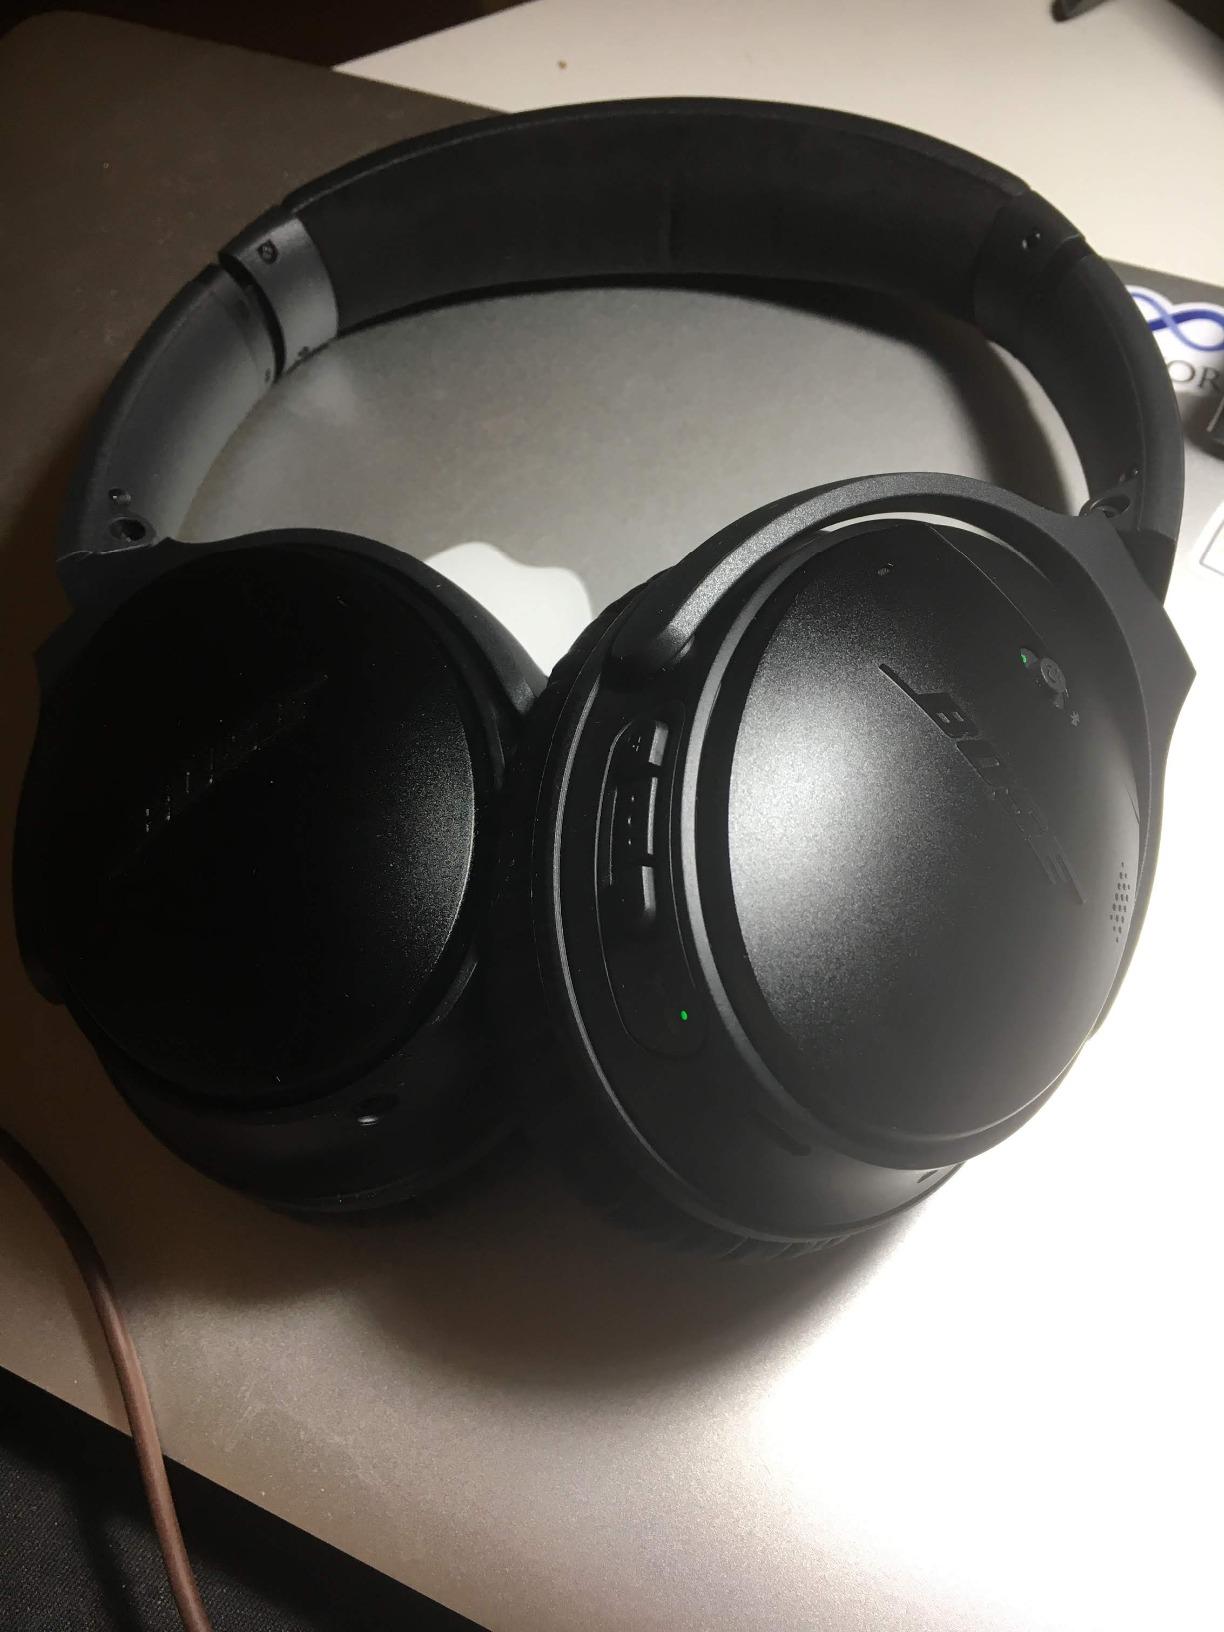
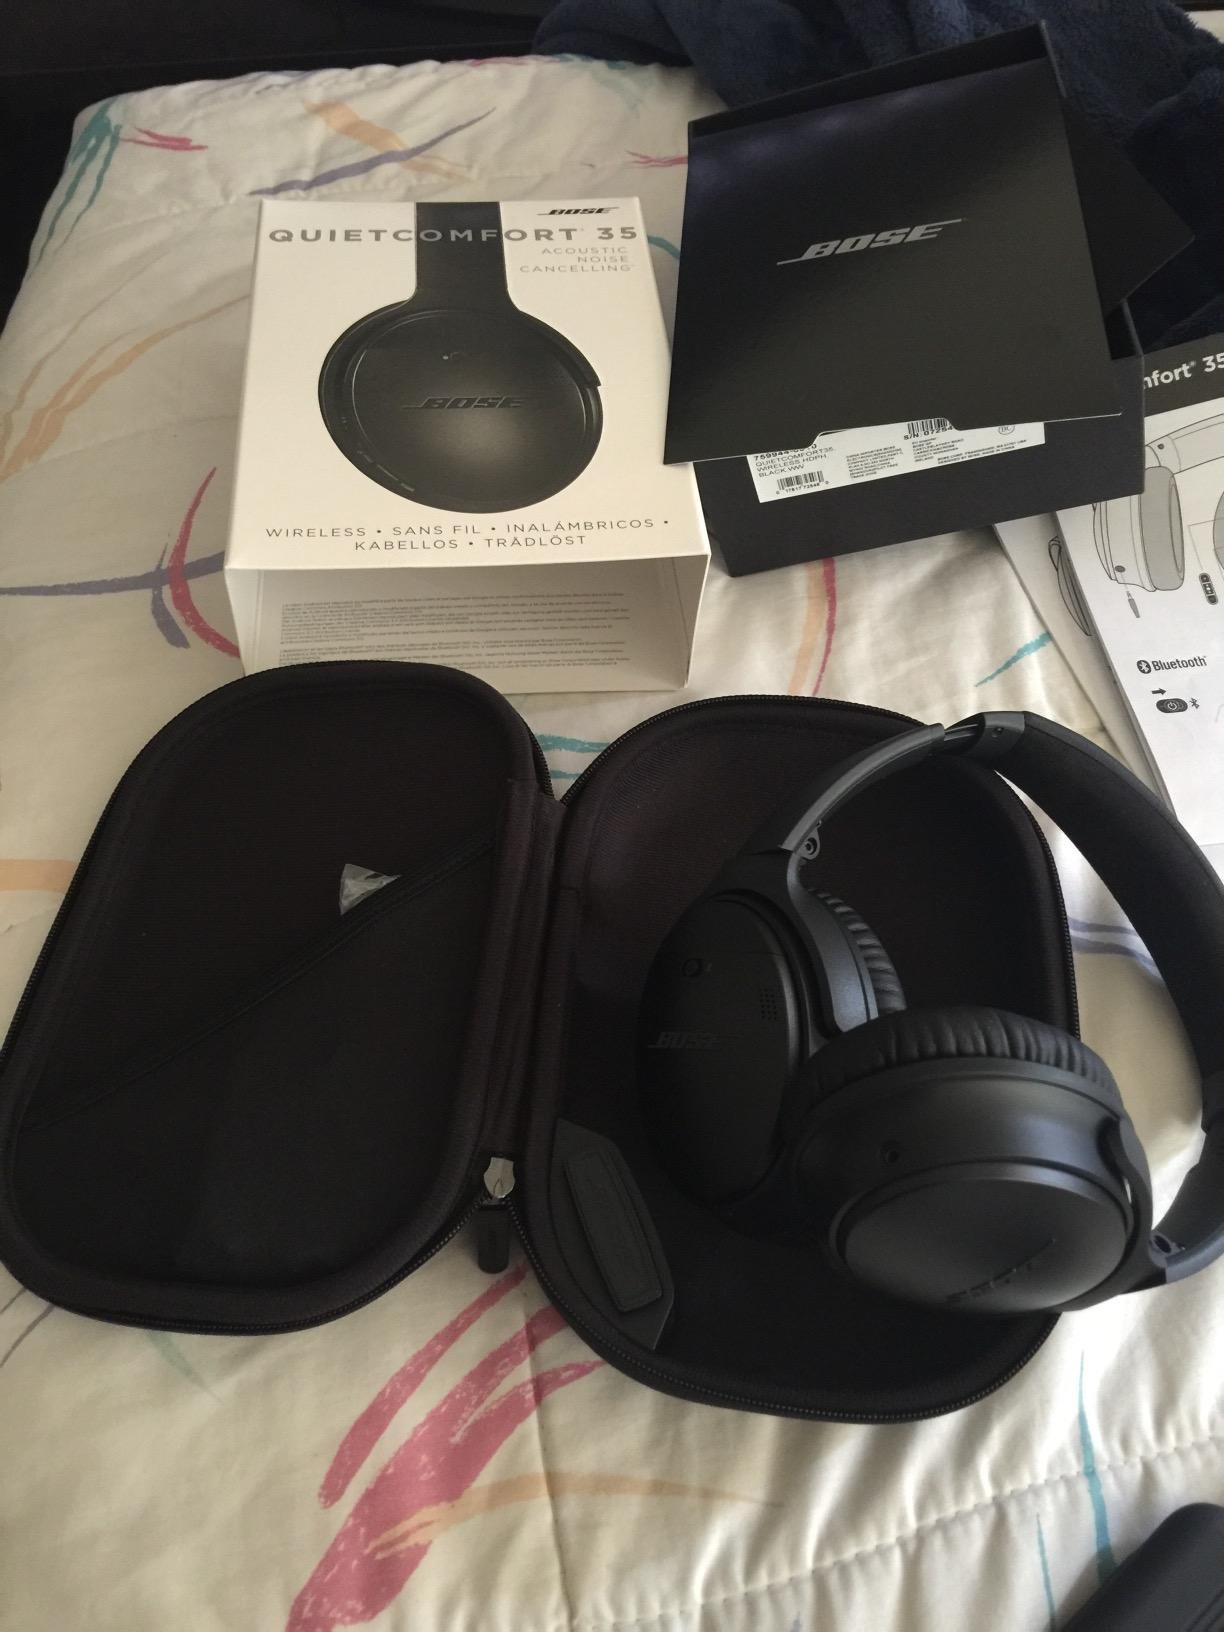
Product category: headphones
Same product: yes